Webensenu

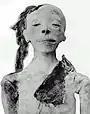
Possibly mummy of Webensenu

He is mentioned, along with his brother Nedjem, on a statue of Minmose, overseer of the works in Karnak. He died as a child and may have been buried in his father's tomb, KV35, possibly being the mummy laid alongside Tiye and the Younger Lady. His canopic jars and shabtis were found in the tomb as well. His possible mummy is still there, and it indicates that he may have died around the age of ten.